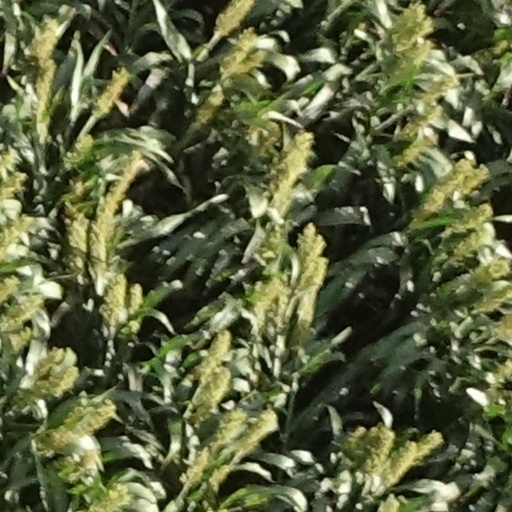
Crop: sorghum